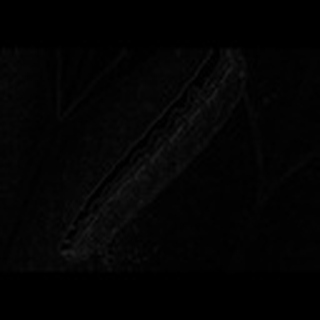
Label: cotton_army_worm